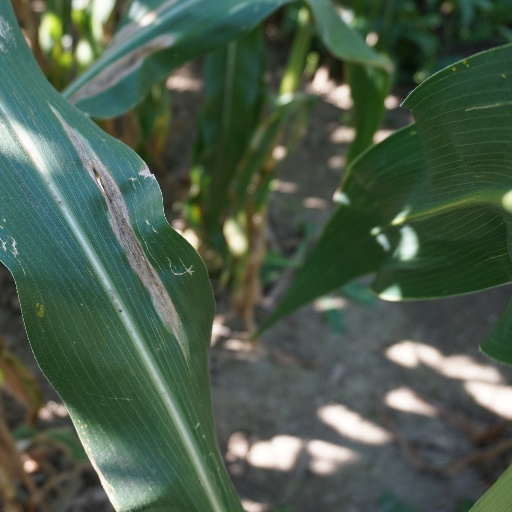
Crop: maize; corn